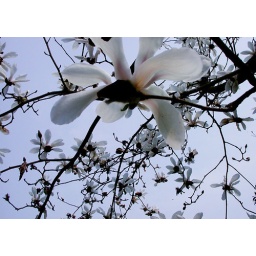
these flowers are amazing, the tree had no leaves and was covered in this massive explosion of them